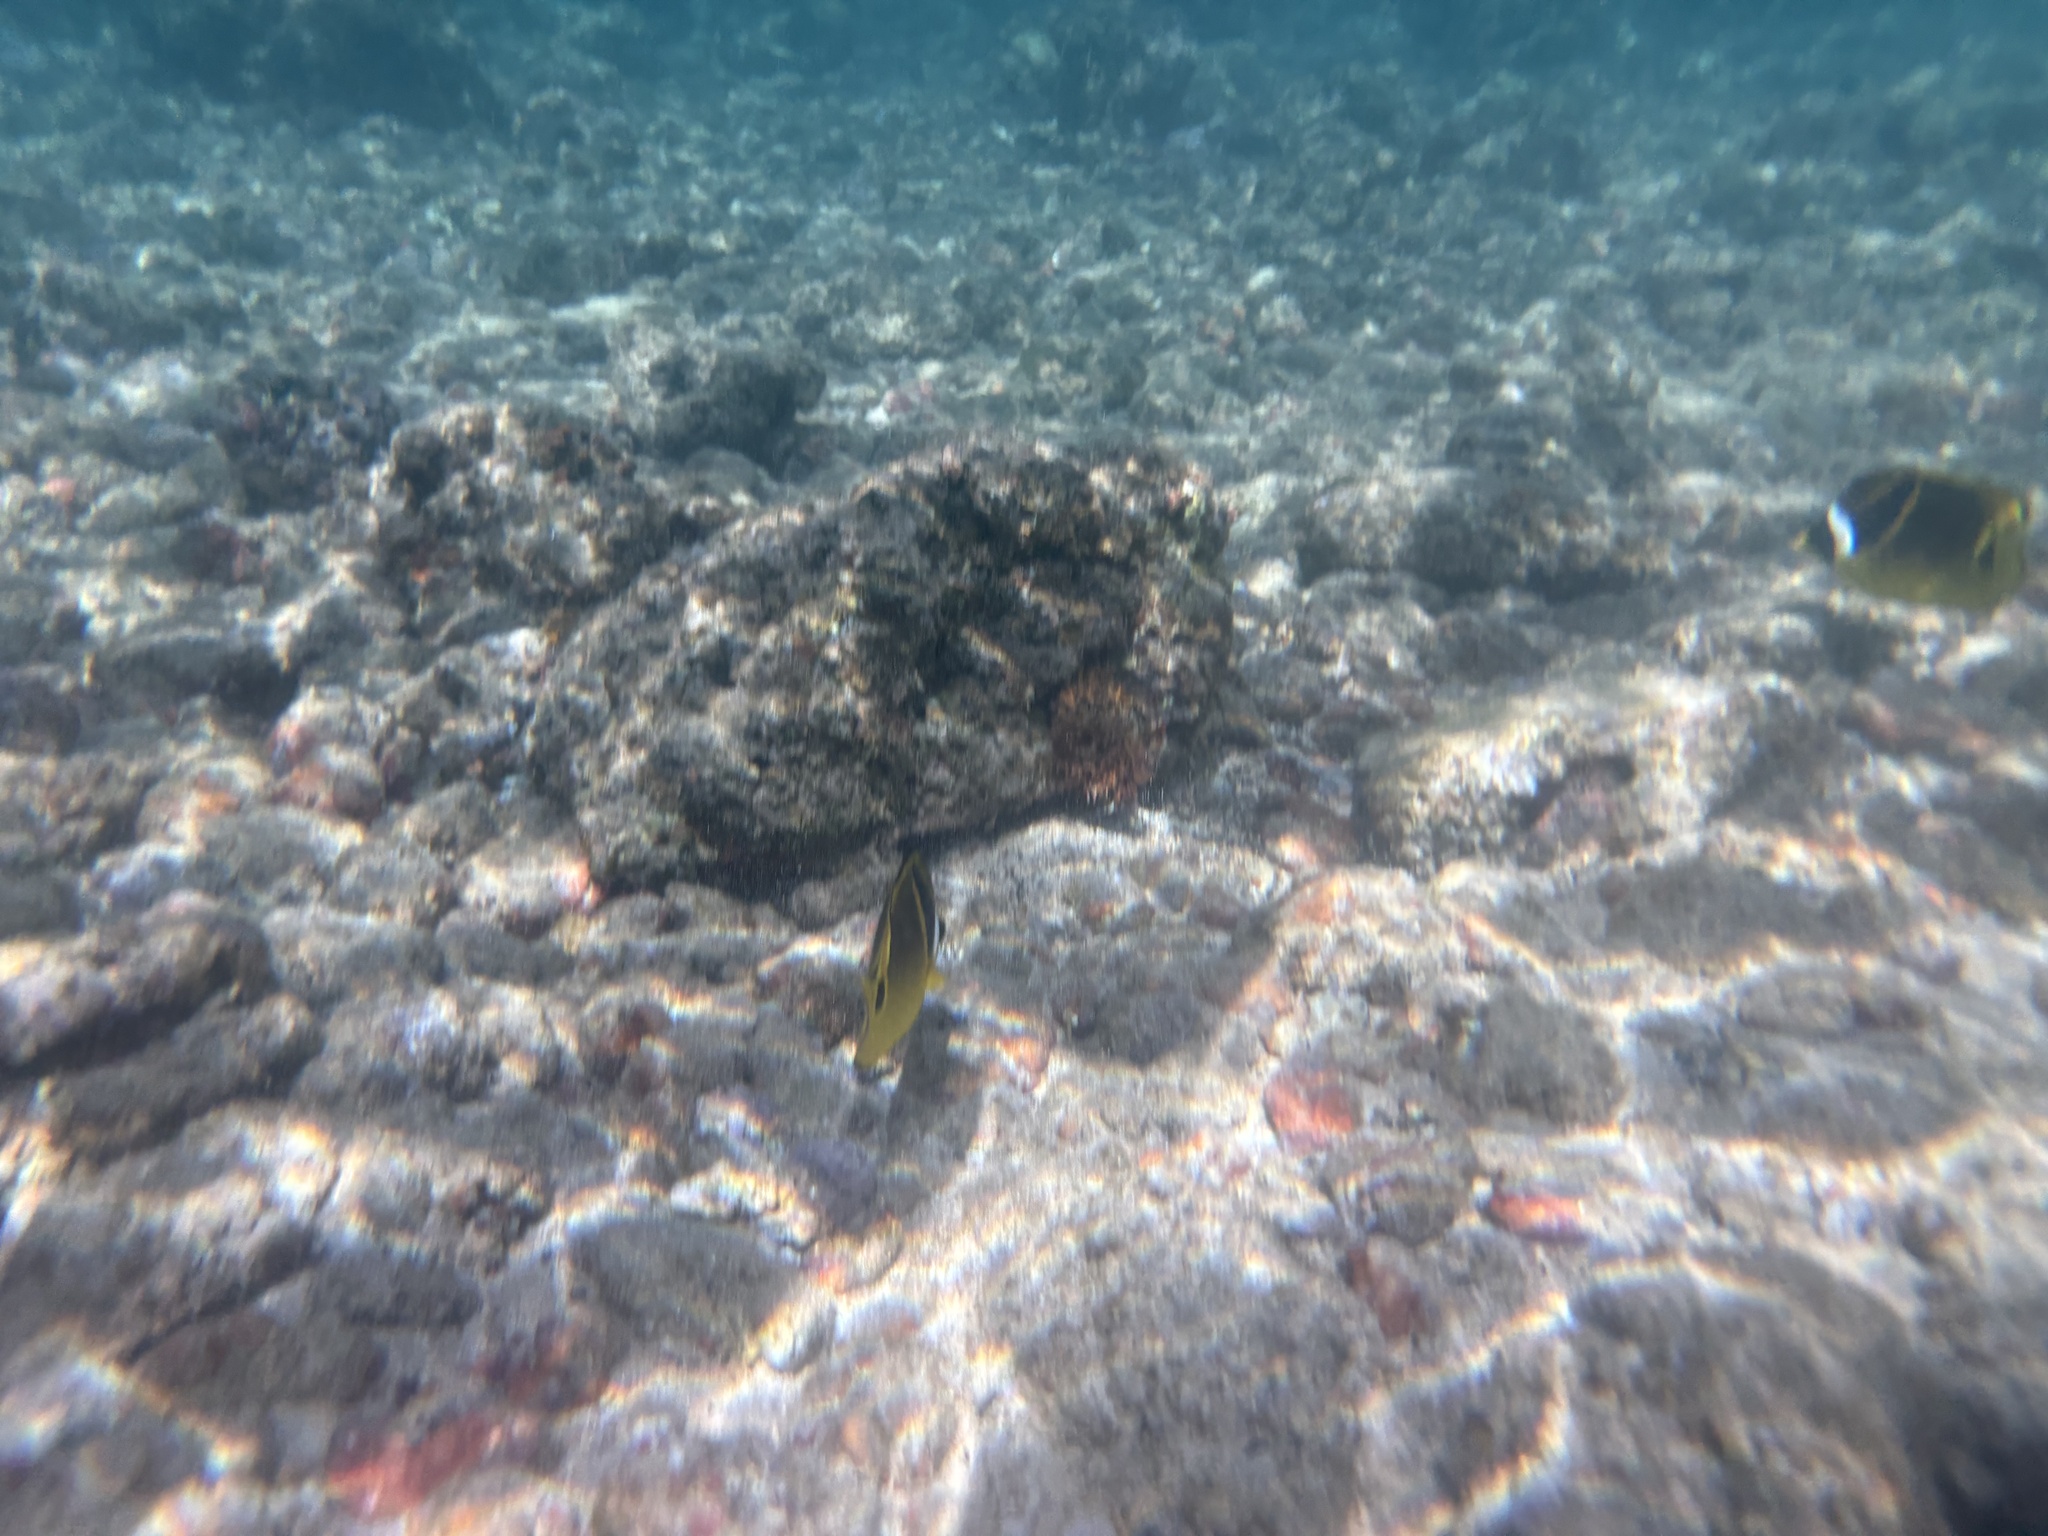
Chaetodon lunula (Raccoon Butterflyfish)